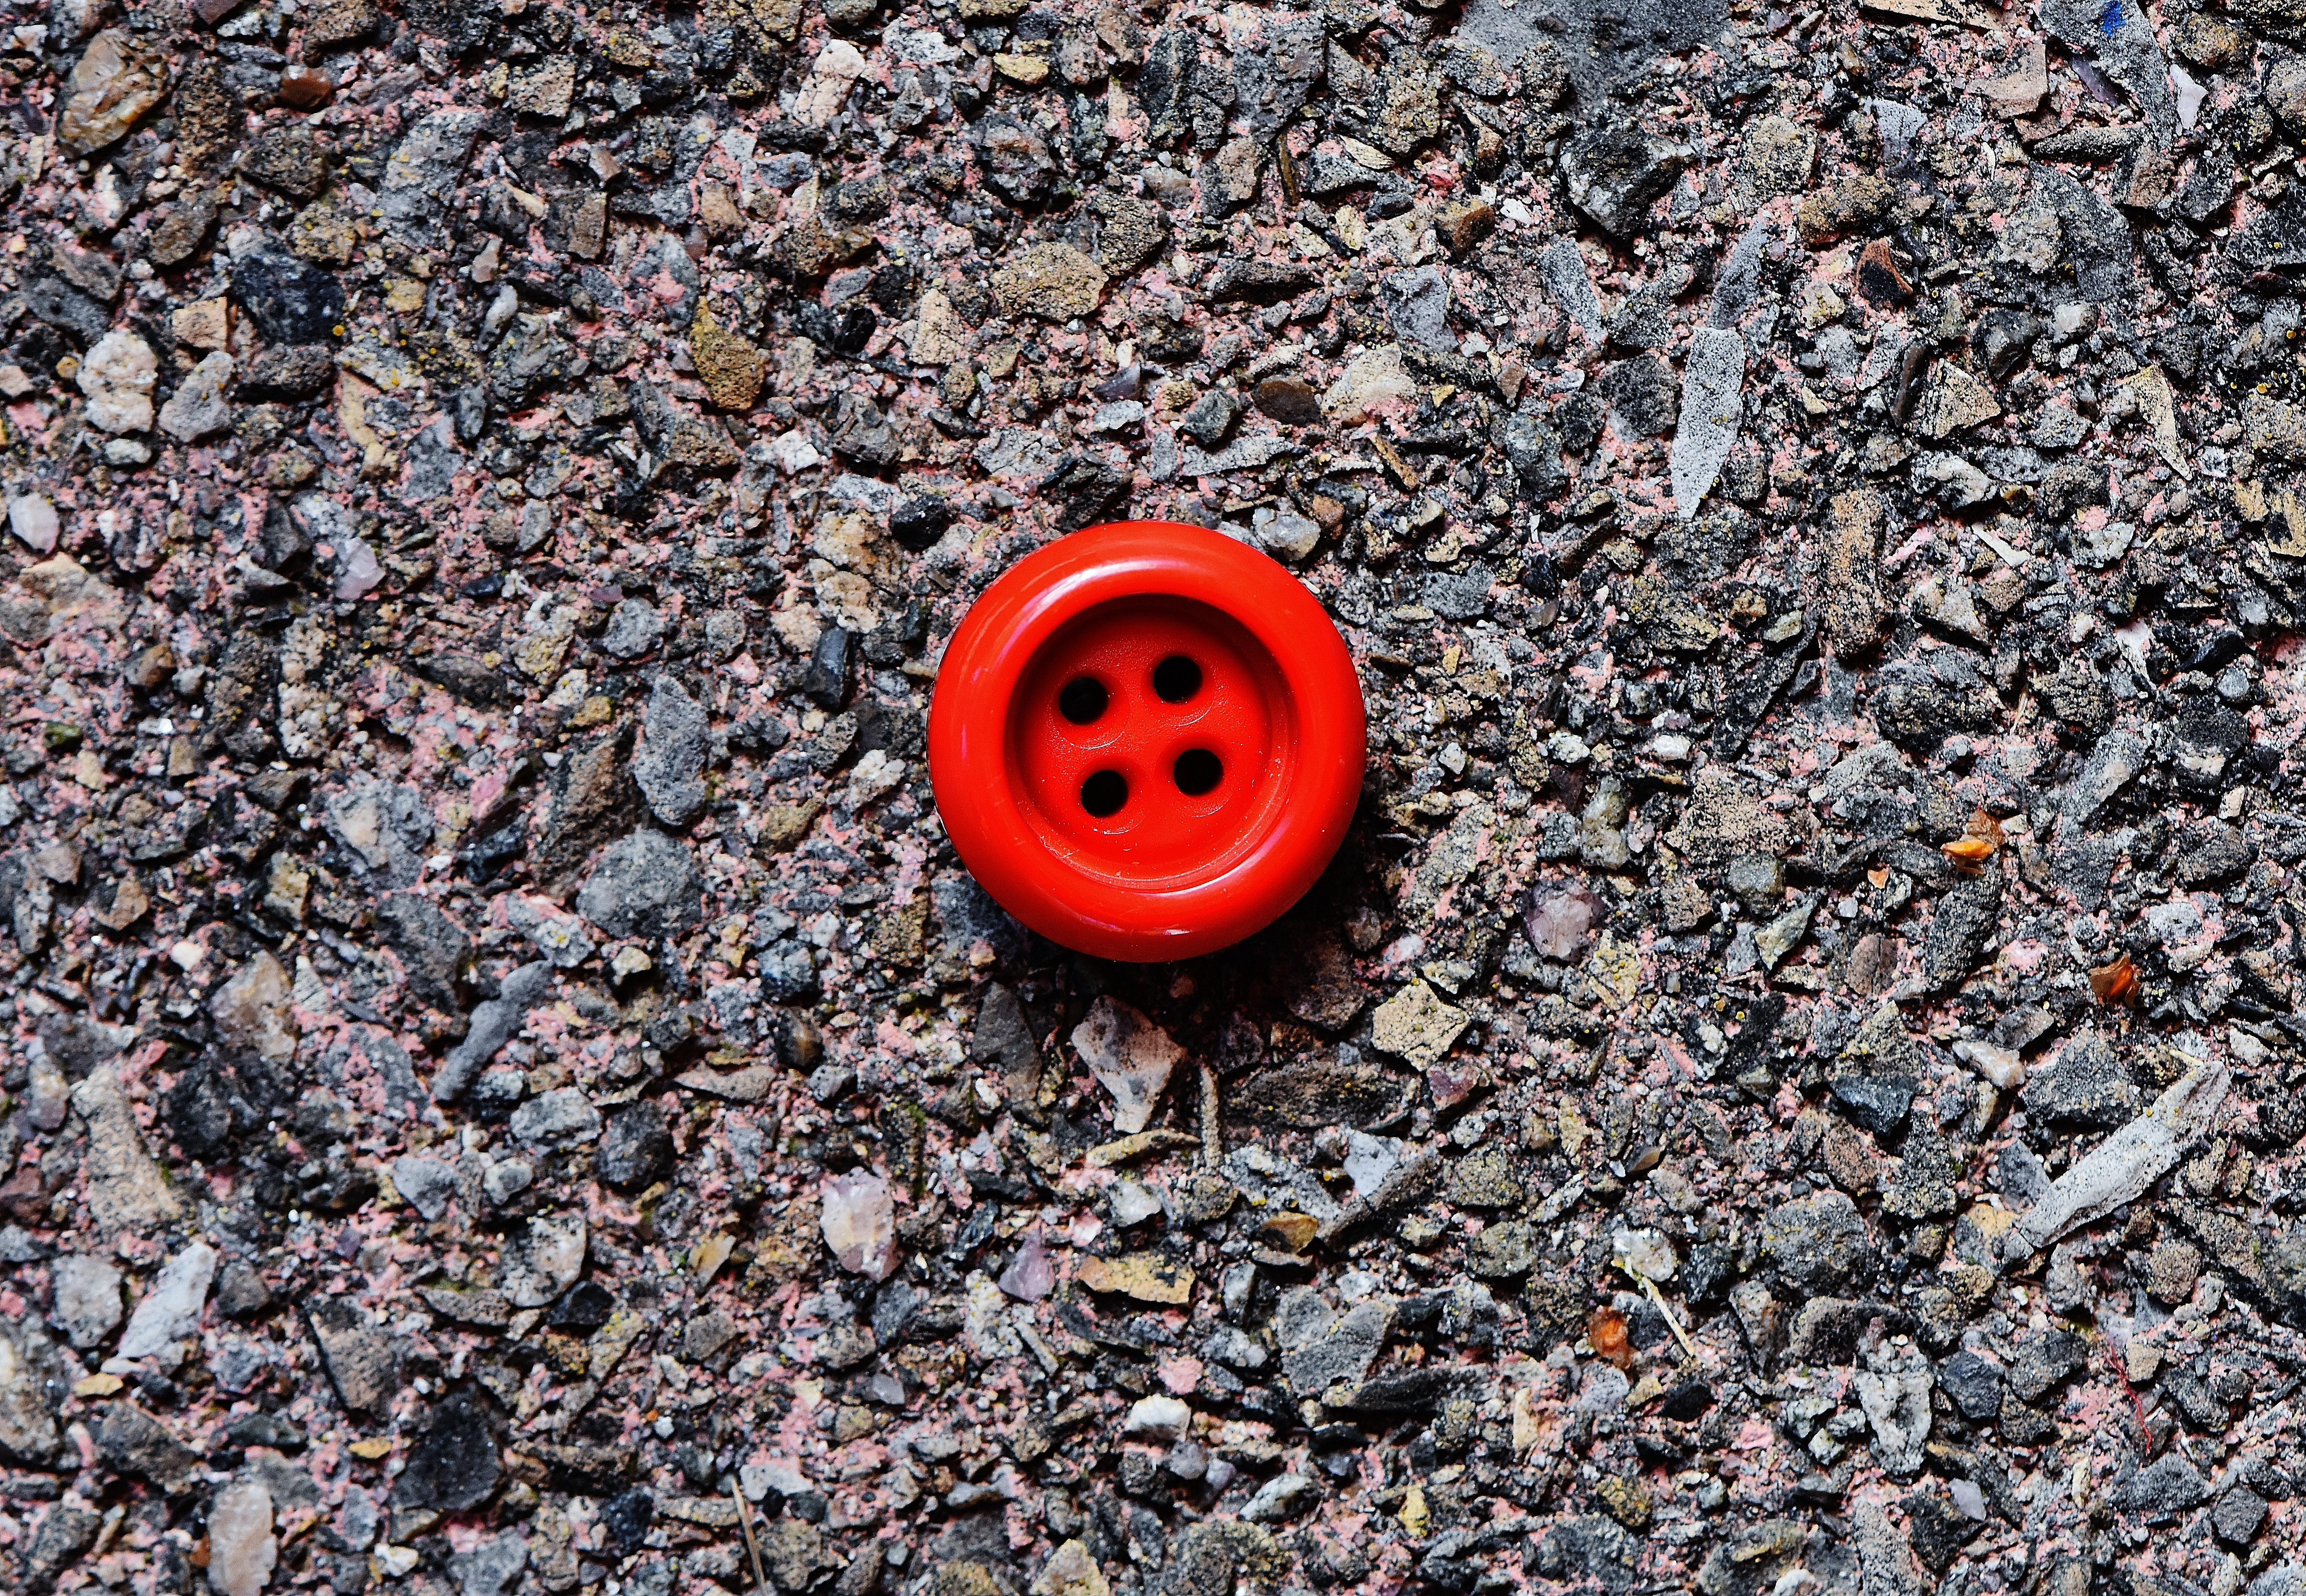
rock, leaf, flower, asphalt, red, soil, close, material, button, road surface, 4 holes